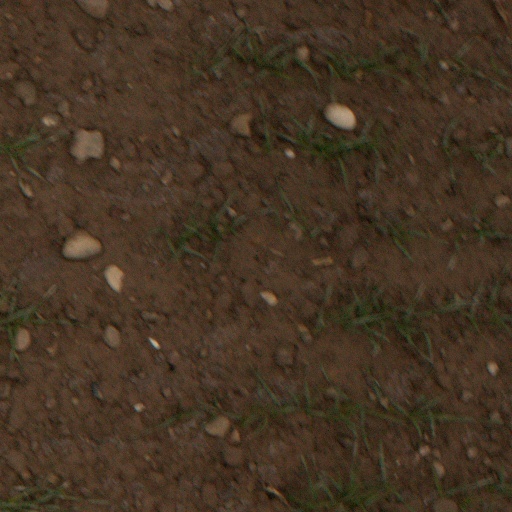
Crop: wheat